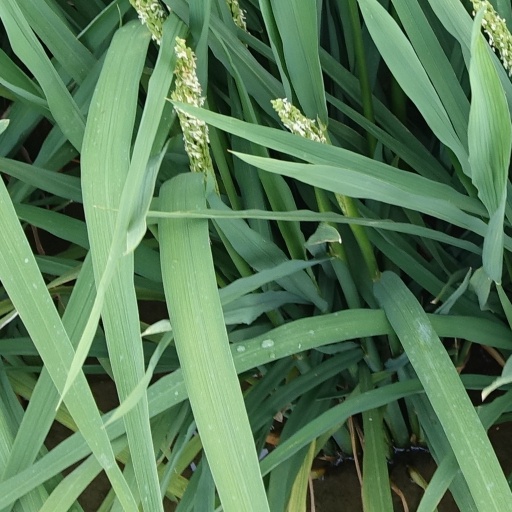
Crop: rice